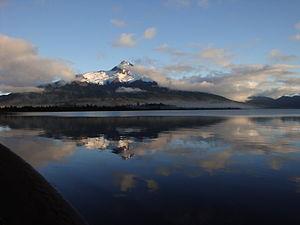
Le cerro Cay est un stratovolcan, situé dans la XIᵉ région Aisén del General Carlos Ibáñez del Campo, dans le Sud-Ouest du Chili. Son sommet est recouvert de glaciers et culmine à 2 090 mètres d'altitude.
Le lac Yulton est un lac de barrage volcanique situé à 4 km à l'est du cerro Cay et à 15 km à l'est du cerro Macá, dans la XIᵉ région Aisén del General Carlos Ibáñez del Campo, au Chili. Le lac Yulton a une superficie de 60 km².